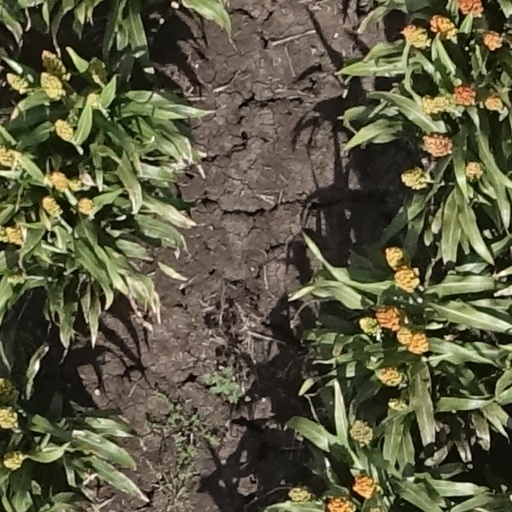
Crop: sorghum